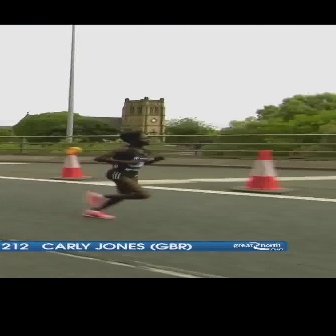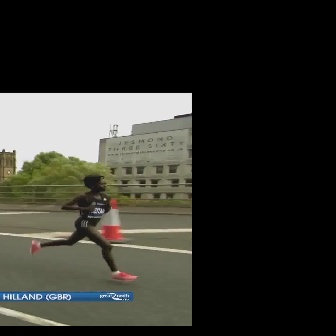
  Please identify the target specified by the bounding box [78,131,166,219] in the first image and locate it in the second image. Return the coordinates in [x_min,y_min,x_max,y_max] format.
Answer: [28,173,138,282]